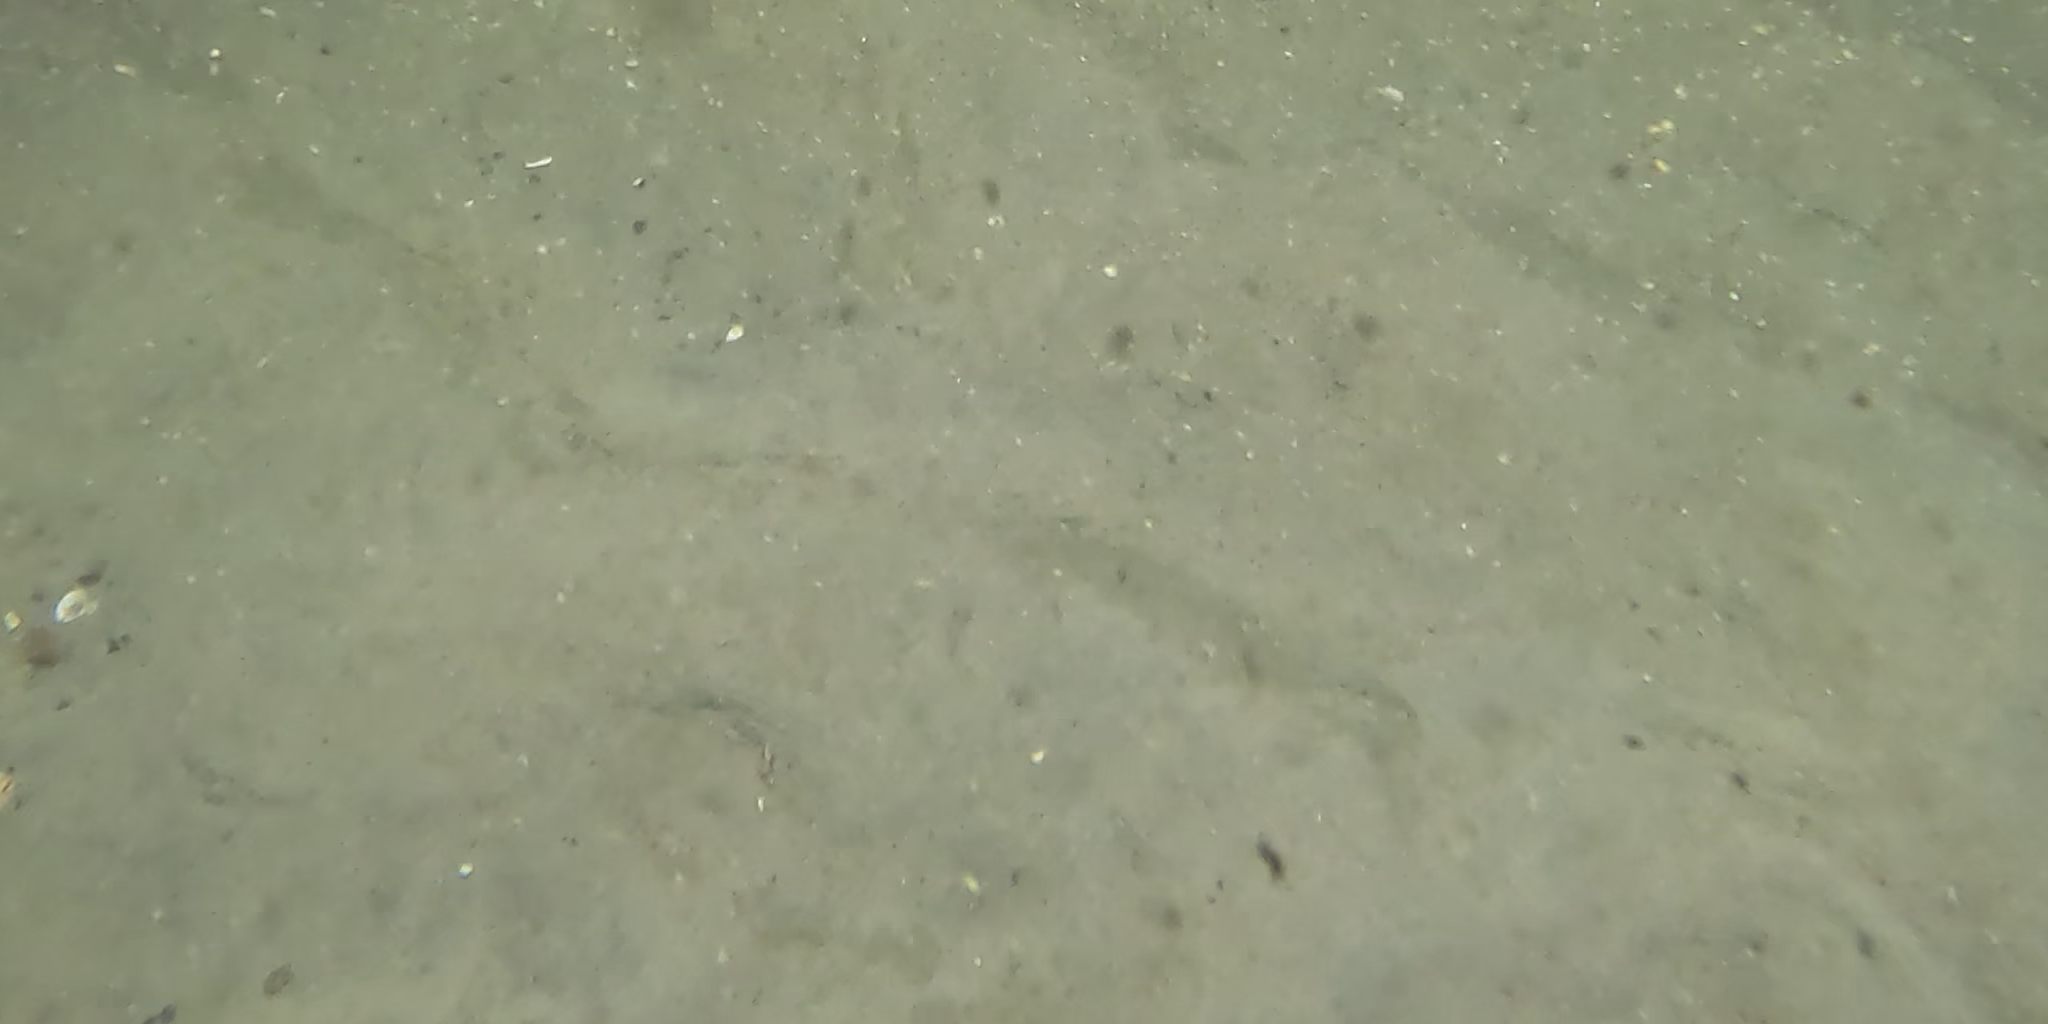
Seabed habitat: sand